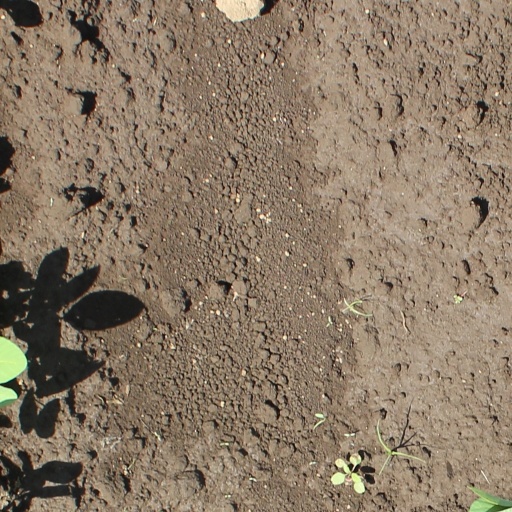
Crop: soybean